Scot Shields

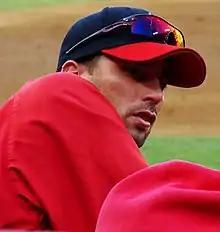
Shields in 2007

Robert Scot Shields (born July 22, 1975) is an American former professional baseball relief pitcher. He played his entire baseball career with the Los Angeles Angels of Anaheim of Major League Baseball (MLB). He was the last member of the Anaheim Angels' 2002 World Series Championship team remaining on the team's roster when he announced his retirement in 2011.